1980 eruption of Mount St. Helens

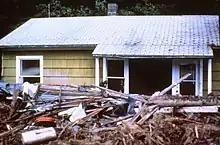
One of the 200 houses destroyed by the eruption

The hot, exploding material also broke apart and melted nearly all of the mountain's glaciers, along with most of the overlying snow. As in many previous St. Helens eruptions, this created huge lahars (volcanic mudflows) and muddy floods that affected three of the four stream drainage systems on the mountain, and which started to move as early as 8:50am. Lahars travelled as fast as while still high on the volcano, but progressively slowed to about on the flatter and wider parts of rivers. Mudflows from the southern and eastern flanks had the consistency of wet concrete as they raced down Muddy River, Pine Creek, and Smith Creek to their confluence at the Lewis River. Bridges were taken out at the mouth of Pine Creek and the head of Swift Reservoir, which rose by noon to accommodate the nearly of additional water, mud, and debris.